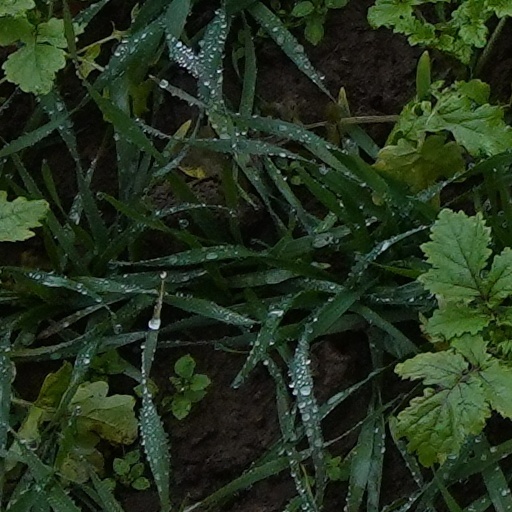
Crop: wheat